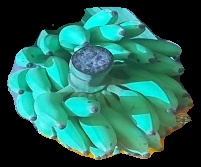
Variety: elakki-bale
Grade: grade2